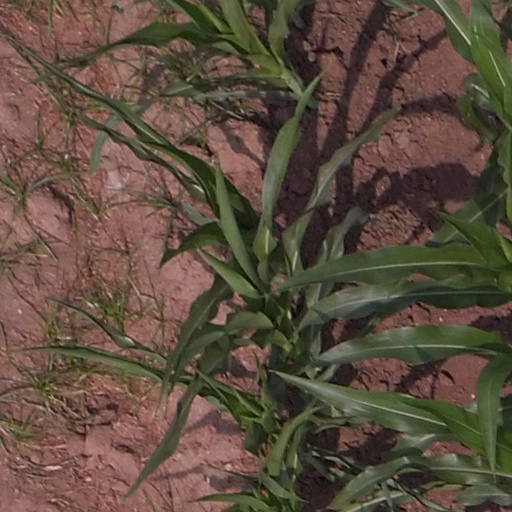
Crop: maize; corn